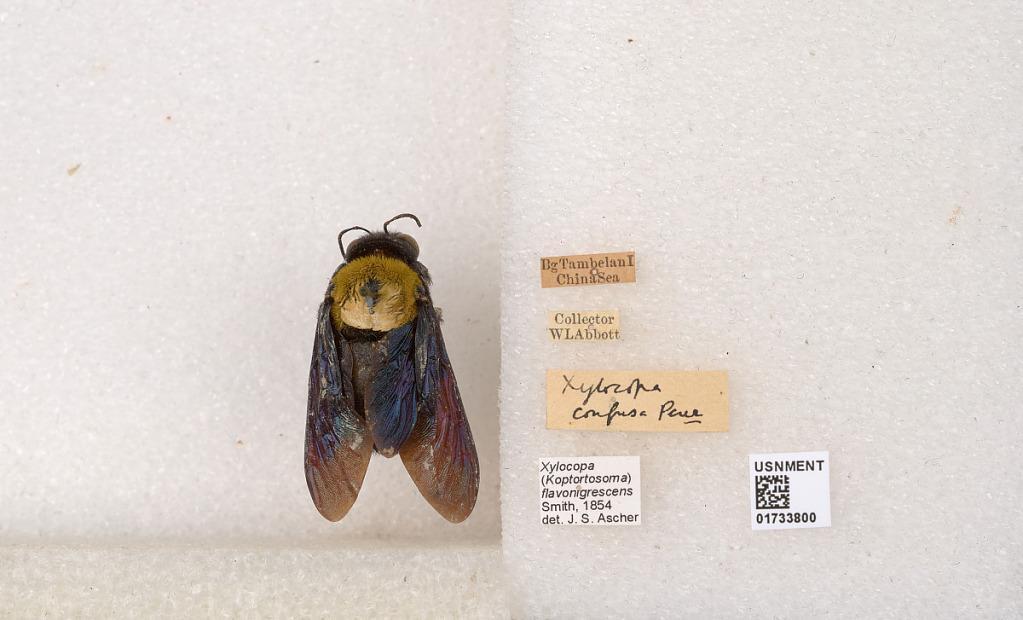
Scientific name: Xylocopa (Koptortosoma) flavonigrescens Smith
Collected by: W. Abbott
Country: Indonesia
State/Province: Riau Islands
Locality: Bg Tambelan Island, China Sea
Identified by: Ascher